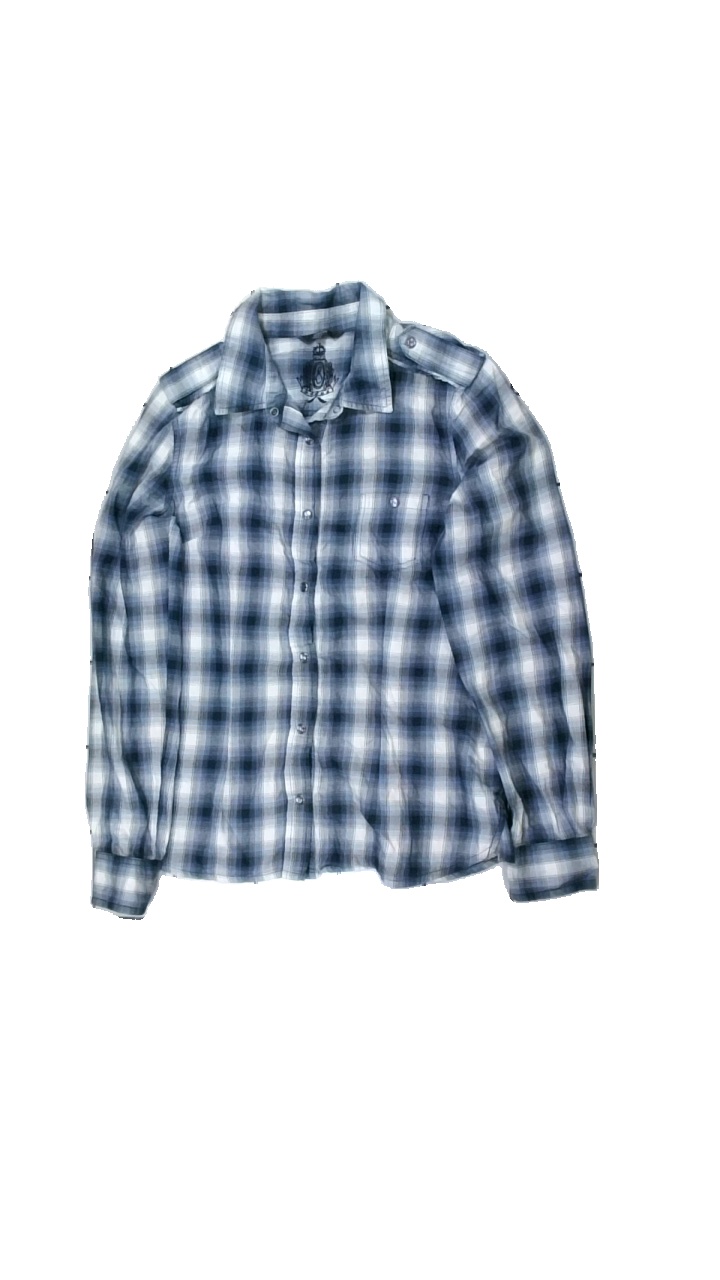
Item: Shirt (Men)
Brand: Signal
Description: rutig skjorta
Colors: Blue, White, Grey
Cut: Regular
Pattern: Checkered print
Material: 100% bomull
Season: All
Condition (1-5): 5
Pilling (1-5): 5
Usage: Reuse
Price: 50-100